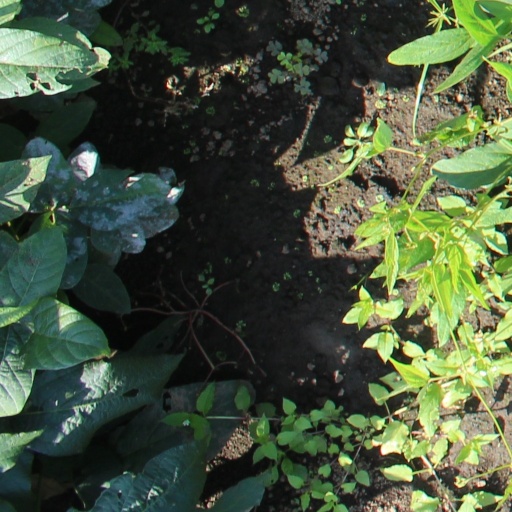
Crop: soybean